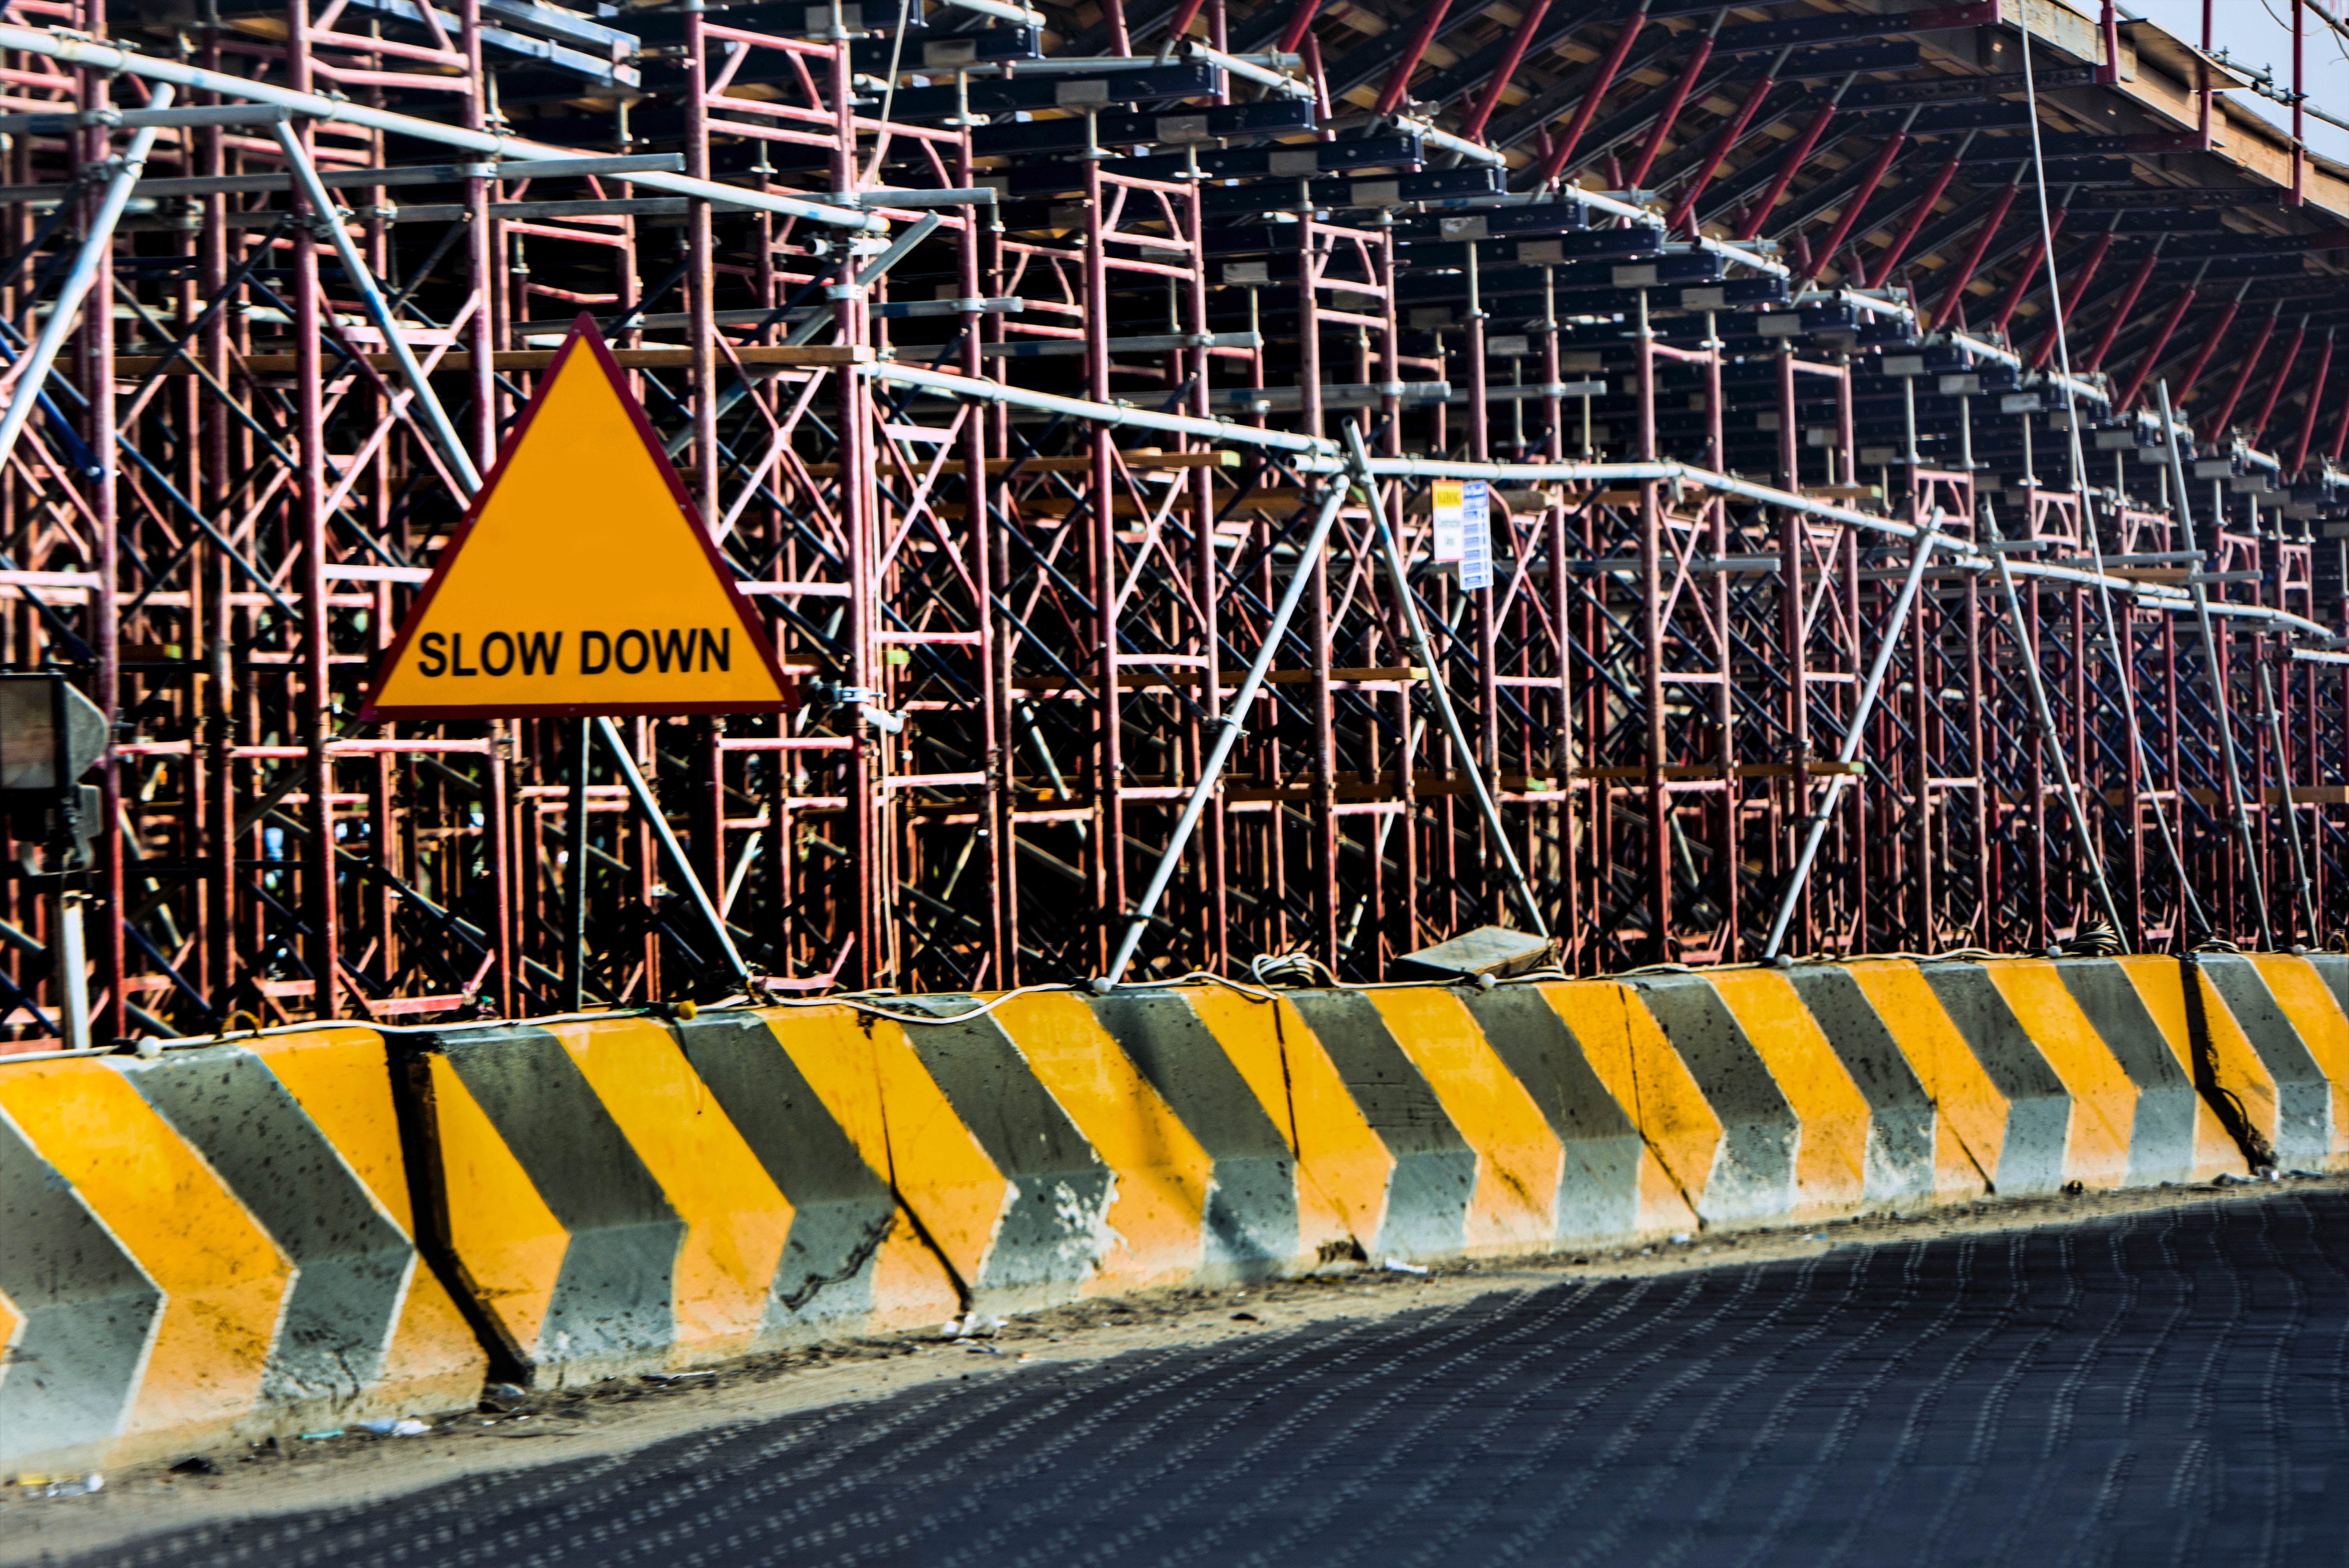
yellow, stadium, architecture, line, urban area, design, sport venue, steel, pattern, metal, fence, city, chain link fencing